Answer in natural language. Where is Window (marked A) with respect to stainless steel refrigerator (marked B)? Choose between the following options: right or left
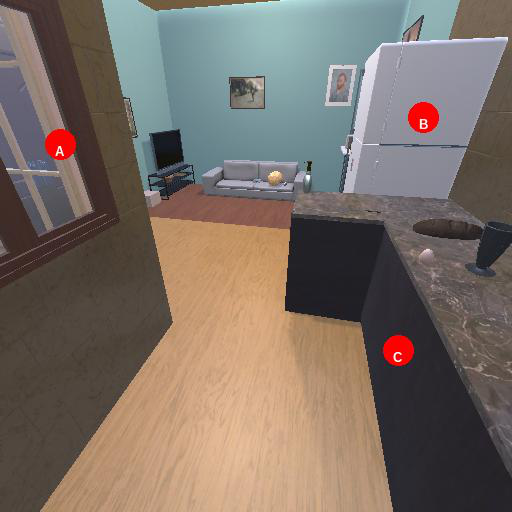
<answer>left</answer>